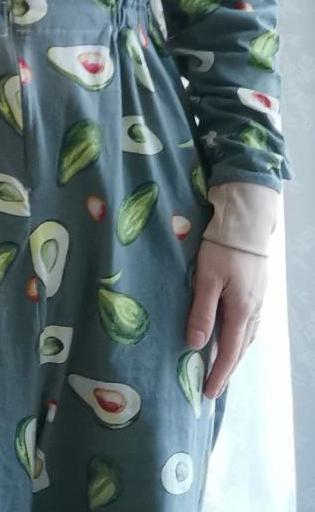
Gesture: no_gesture